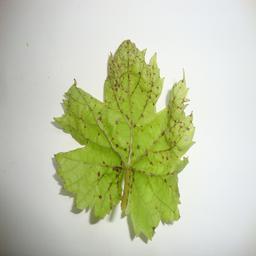
Label: Bacterial Leaf Spot